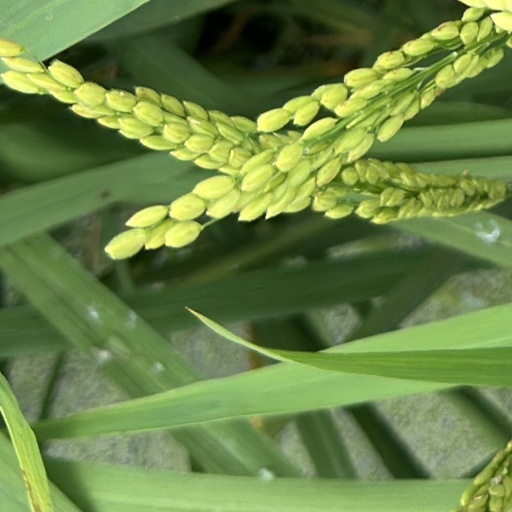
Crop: rice